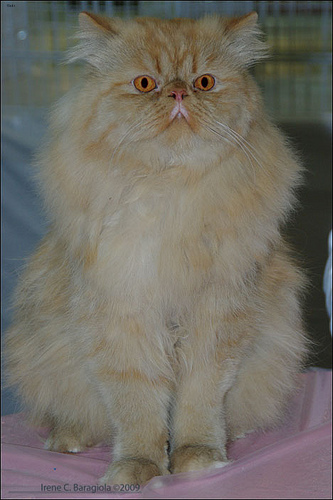
Breed: persian